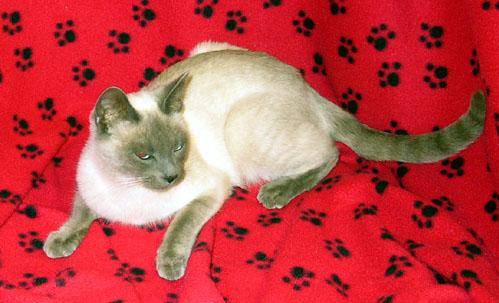
Label: cat